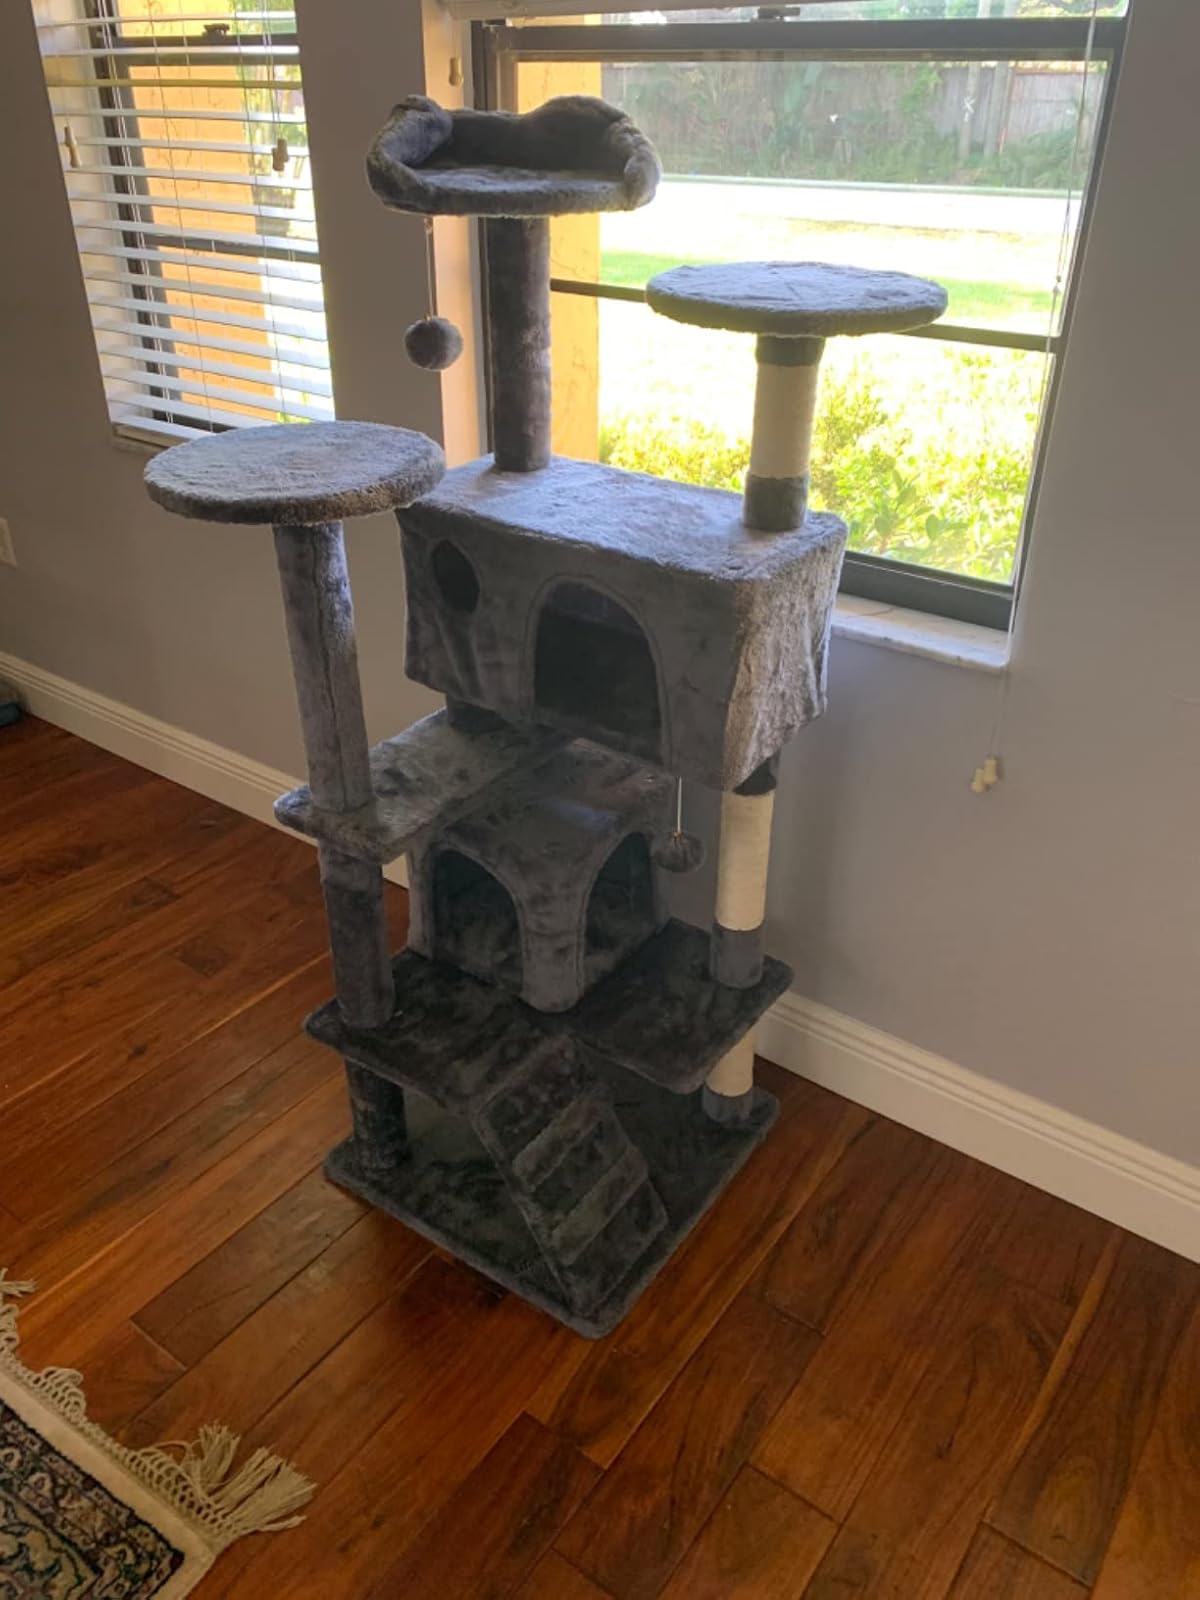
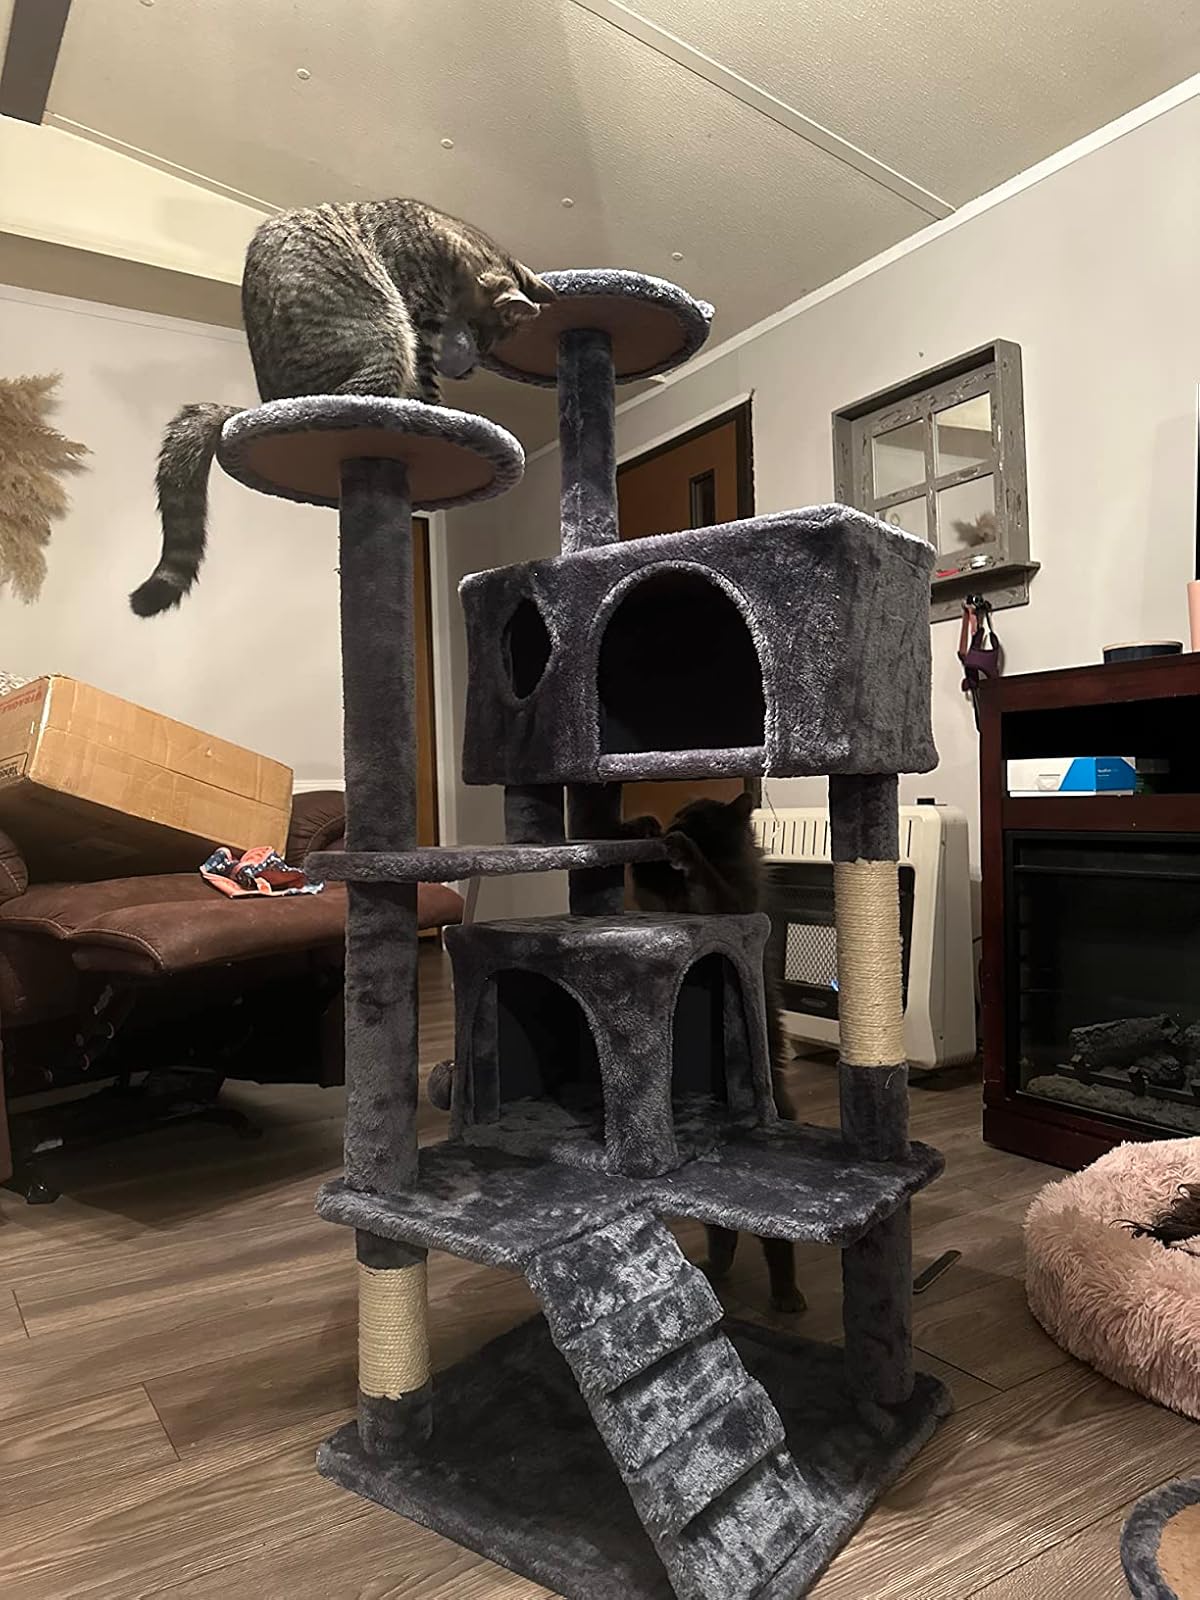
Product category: items_cat tree
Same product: yes